Volvo B18 engine

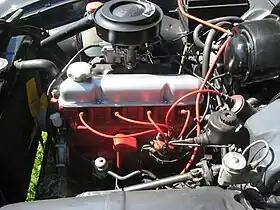

The B18 is a 1.8 L inline four cylinder overhead valve automobile engine produced by Volvo from 1961 through 1968. A larger 2.0 L derivative called the B20 debuted in 1969.